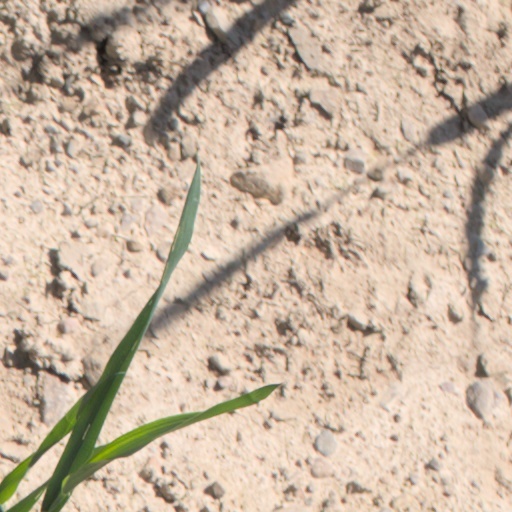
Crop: wheat